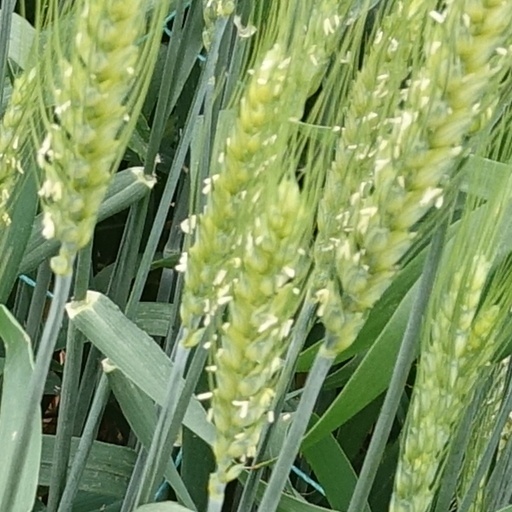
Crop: wheat